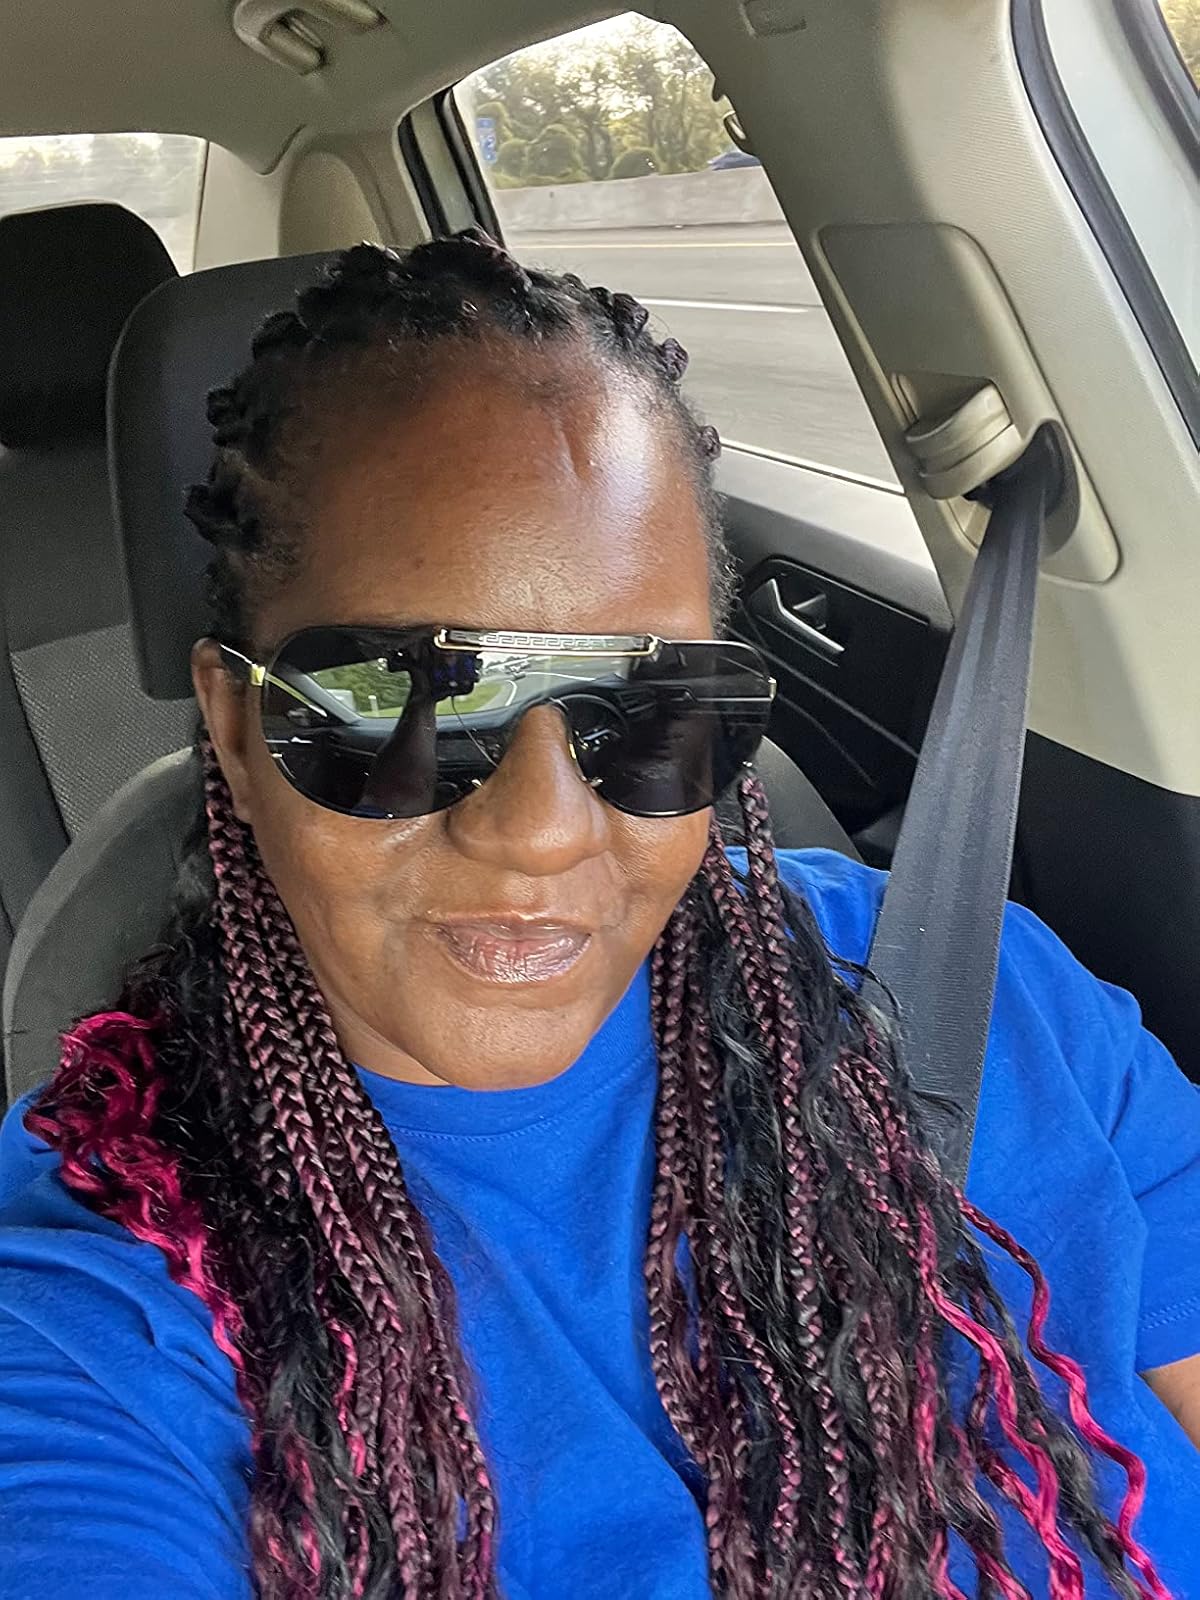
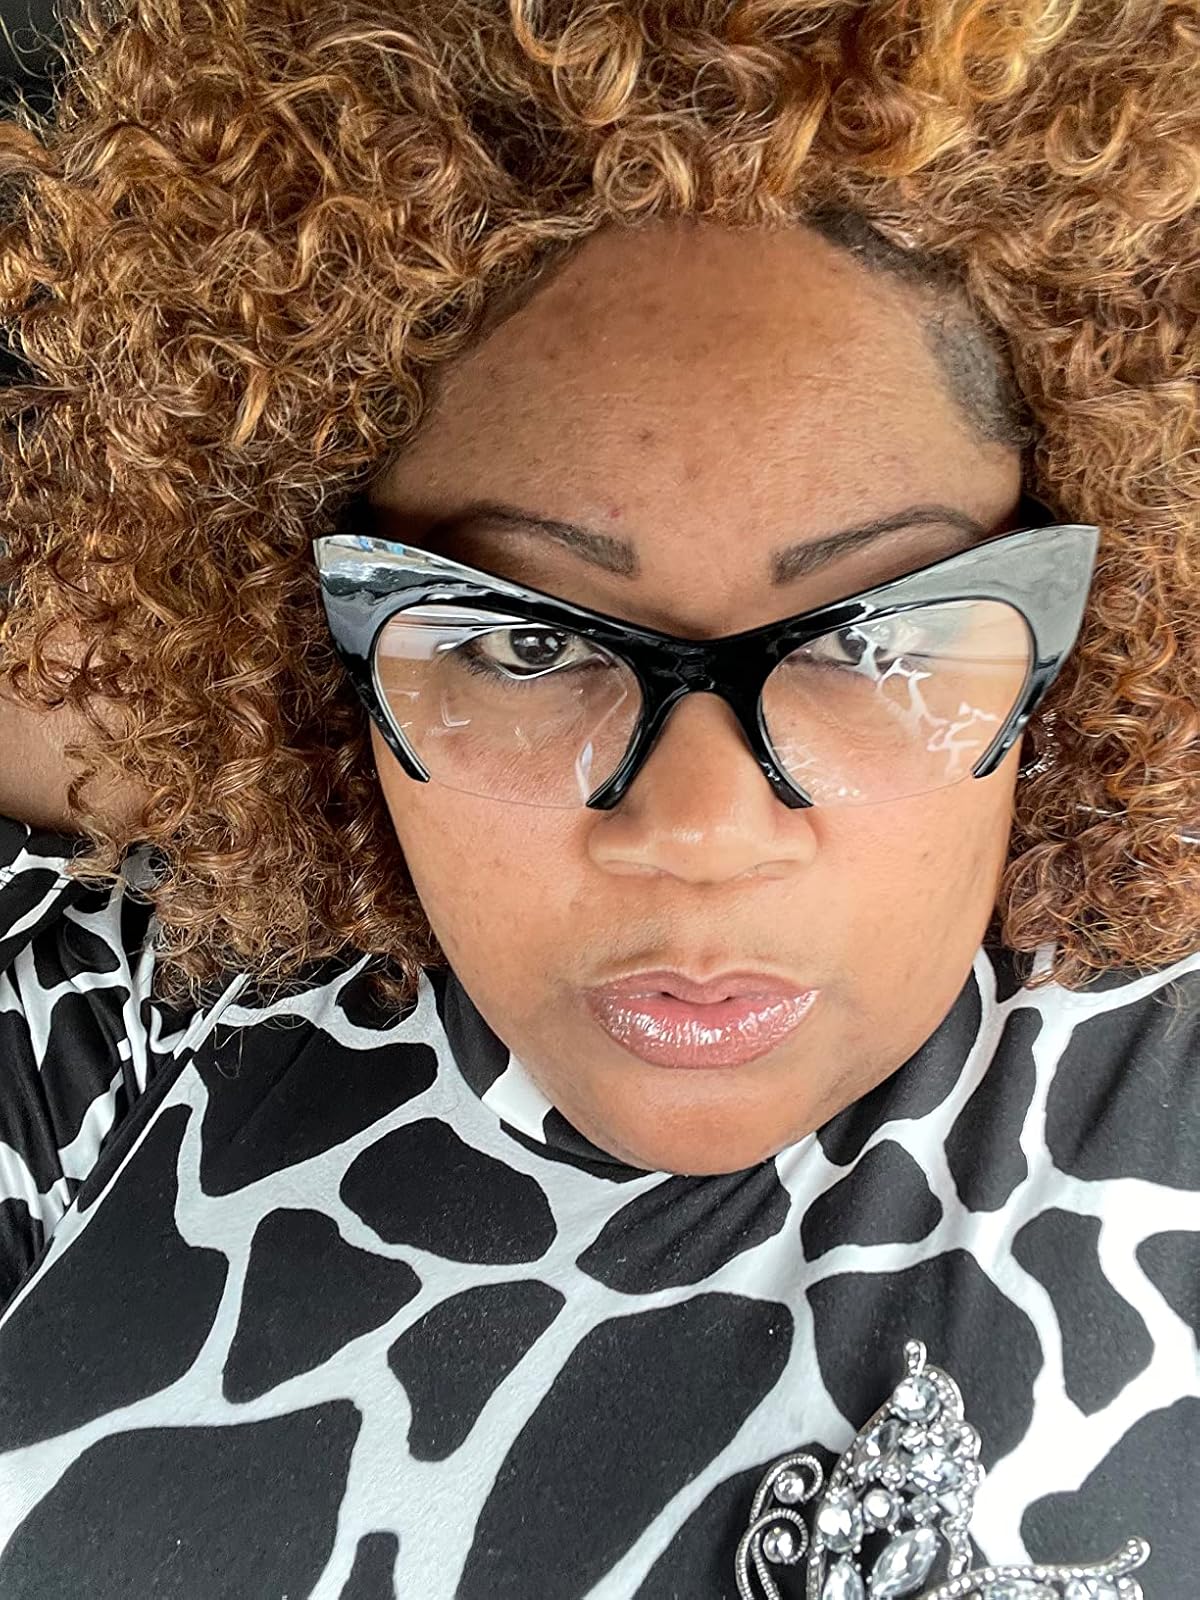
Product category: accessories_sunglasses
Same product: no